Edward Cabrera

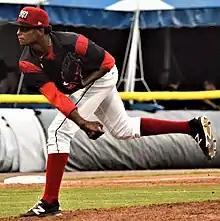
Cabrera with the Batavia Muckdogs in 2017

Cabrera signed with the Miami Marlins as an international free agent in July 2015. He made his professional debut in 2016 with the Gulf Coast Marlins, going 2–6 with a 4.21 ERA over 47 innings. He played 2017 with the Batavia Muckdogs, pitching to a 1–3 record and a 5.30 ERA over 13 games (six starts), and 2018 with the Greensboro Grasshoppers, compiling a 4–8 record with a 4.22 ERA over 22 starts.